Kalaupapa, Hawaii

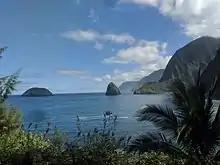
The offshore islands 'Ōkala, Mōkapu, and Huelo as seen from Kalaupapa

The Kalaupapa Peninsula remains one of the most remote locations in Hawaii due to unique volcanic and geologic activity over millions of years. Specifically, Molokai's famous sea cliffs, which reach up to three thousand feet above sea level and are among the tallest in the world, are most responsible for restricting access. Geologists thought that these cliffs were carved by wind and water erosion, but it is now believed that they formed after a third of the northern portion of the island collapsed into the sea. The offshore islands—'Ōkala, Mōkapu, and Huelo—support this theory, housing original plant species found on Molokai over two thousand years ago such as the rare native loulu palm. Mōkapu also hosts a remnant population of "Emoia impar", the dark-bellied copper-striped skink, which was introduced to Hawaii more recently.